Patrick H. Monaghan

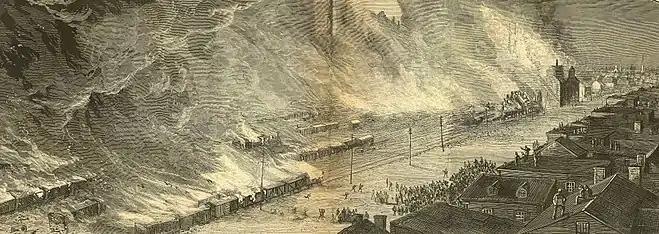
Burning of trains by rioters during the Great Railroad Strike of 1877, Pittsburgh ("Harper's Weekly", August 1877).

Following his return to Pottsville, Pennsylvania with his regiment, Monaghan married Bridget Derrick circa 1870. A fellow County Mayo resident, she had emigrated circa 1849. Initially making their home in Minersville and then, by 1880, in Girardville, their children were: William J. (born c. 1871), Mary B. (born November 1874), Joseph P. (born January 1876), Margaret M. (born January 1879), Vincent (c. 1884–1920), who was born in July 1884, and Helen (born May 1886). A teacher in the Schuylkill County public schools from 1873 to 1916, Monaghan was also appointed to the post of superintendent of the school system in Girardville, a position he continued to hold from the early 1880s until August 20, 1909 when he was moved by his school board into an elementary school principal's position, according to "The Philadelphia Inquirer":